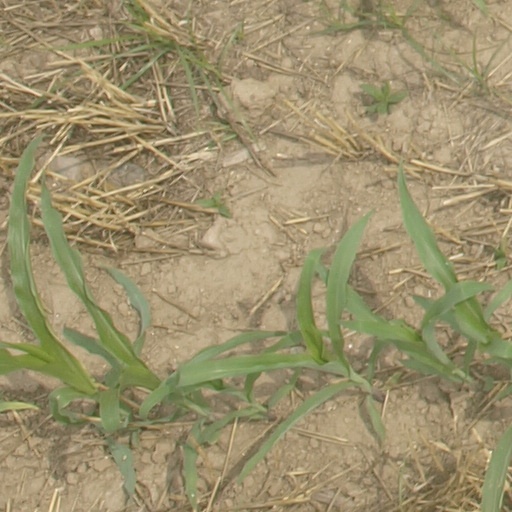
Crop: maize; corn